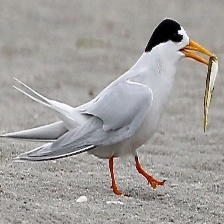
Species: FAIRY TERN
Scientific name: STERNULA NEREIS